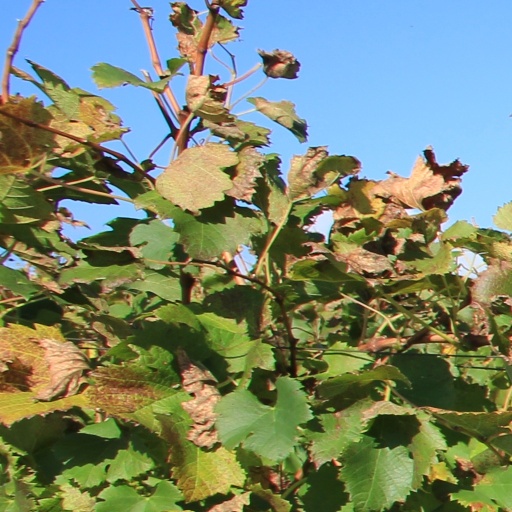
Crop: grape